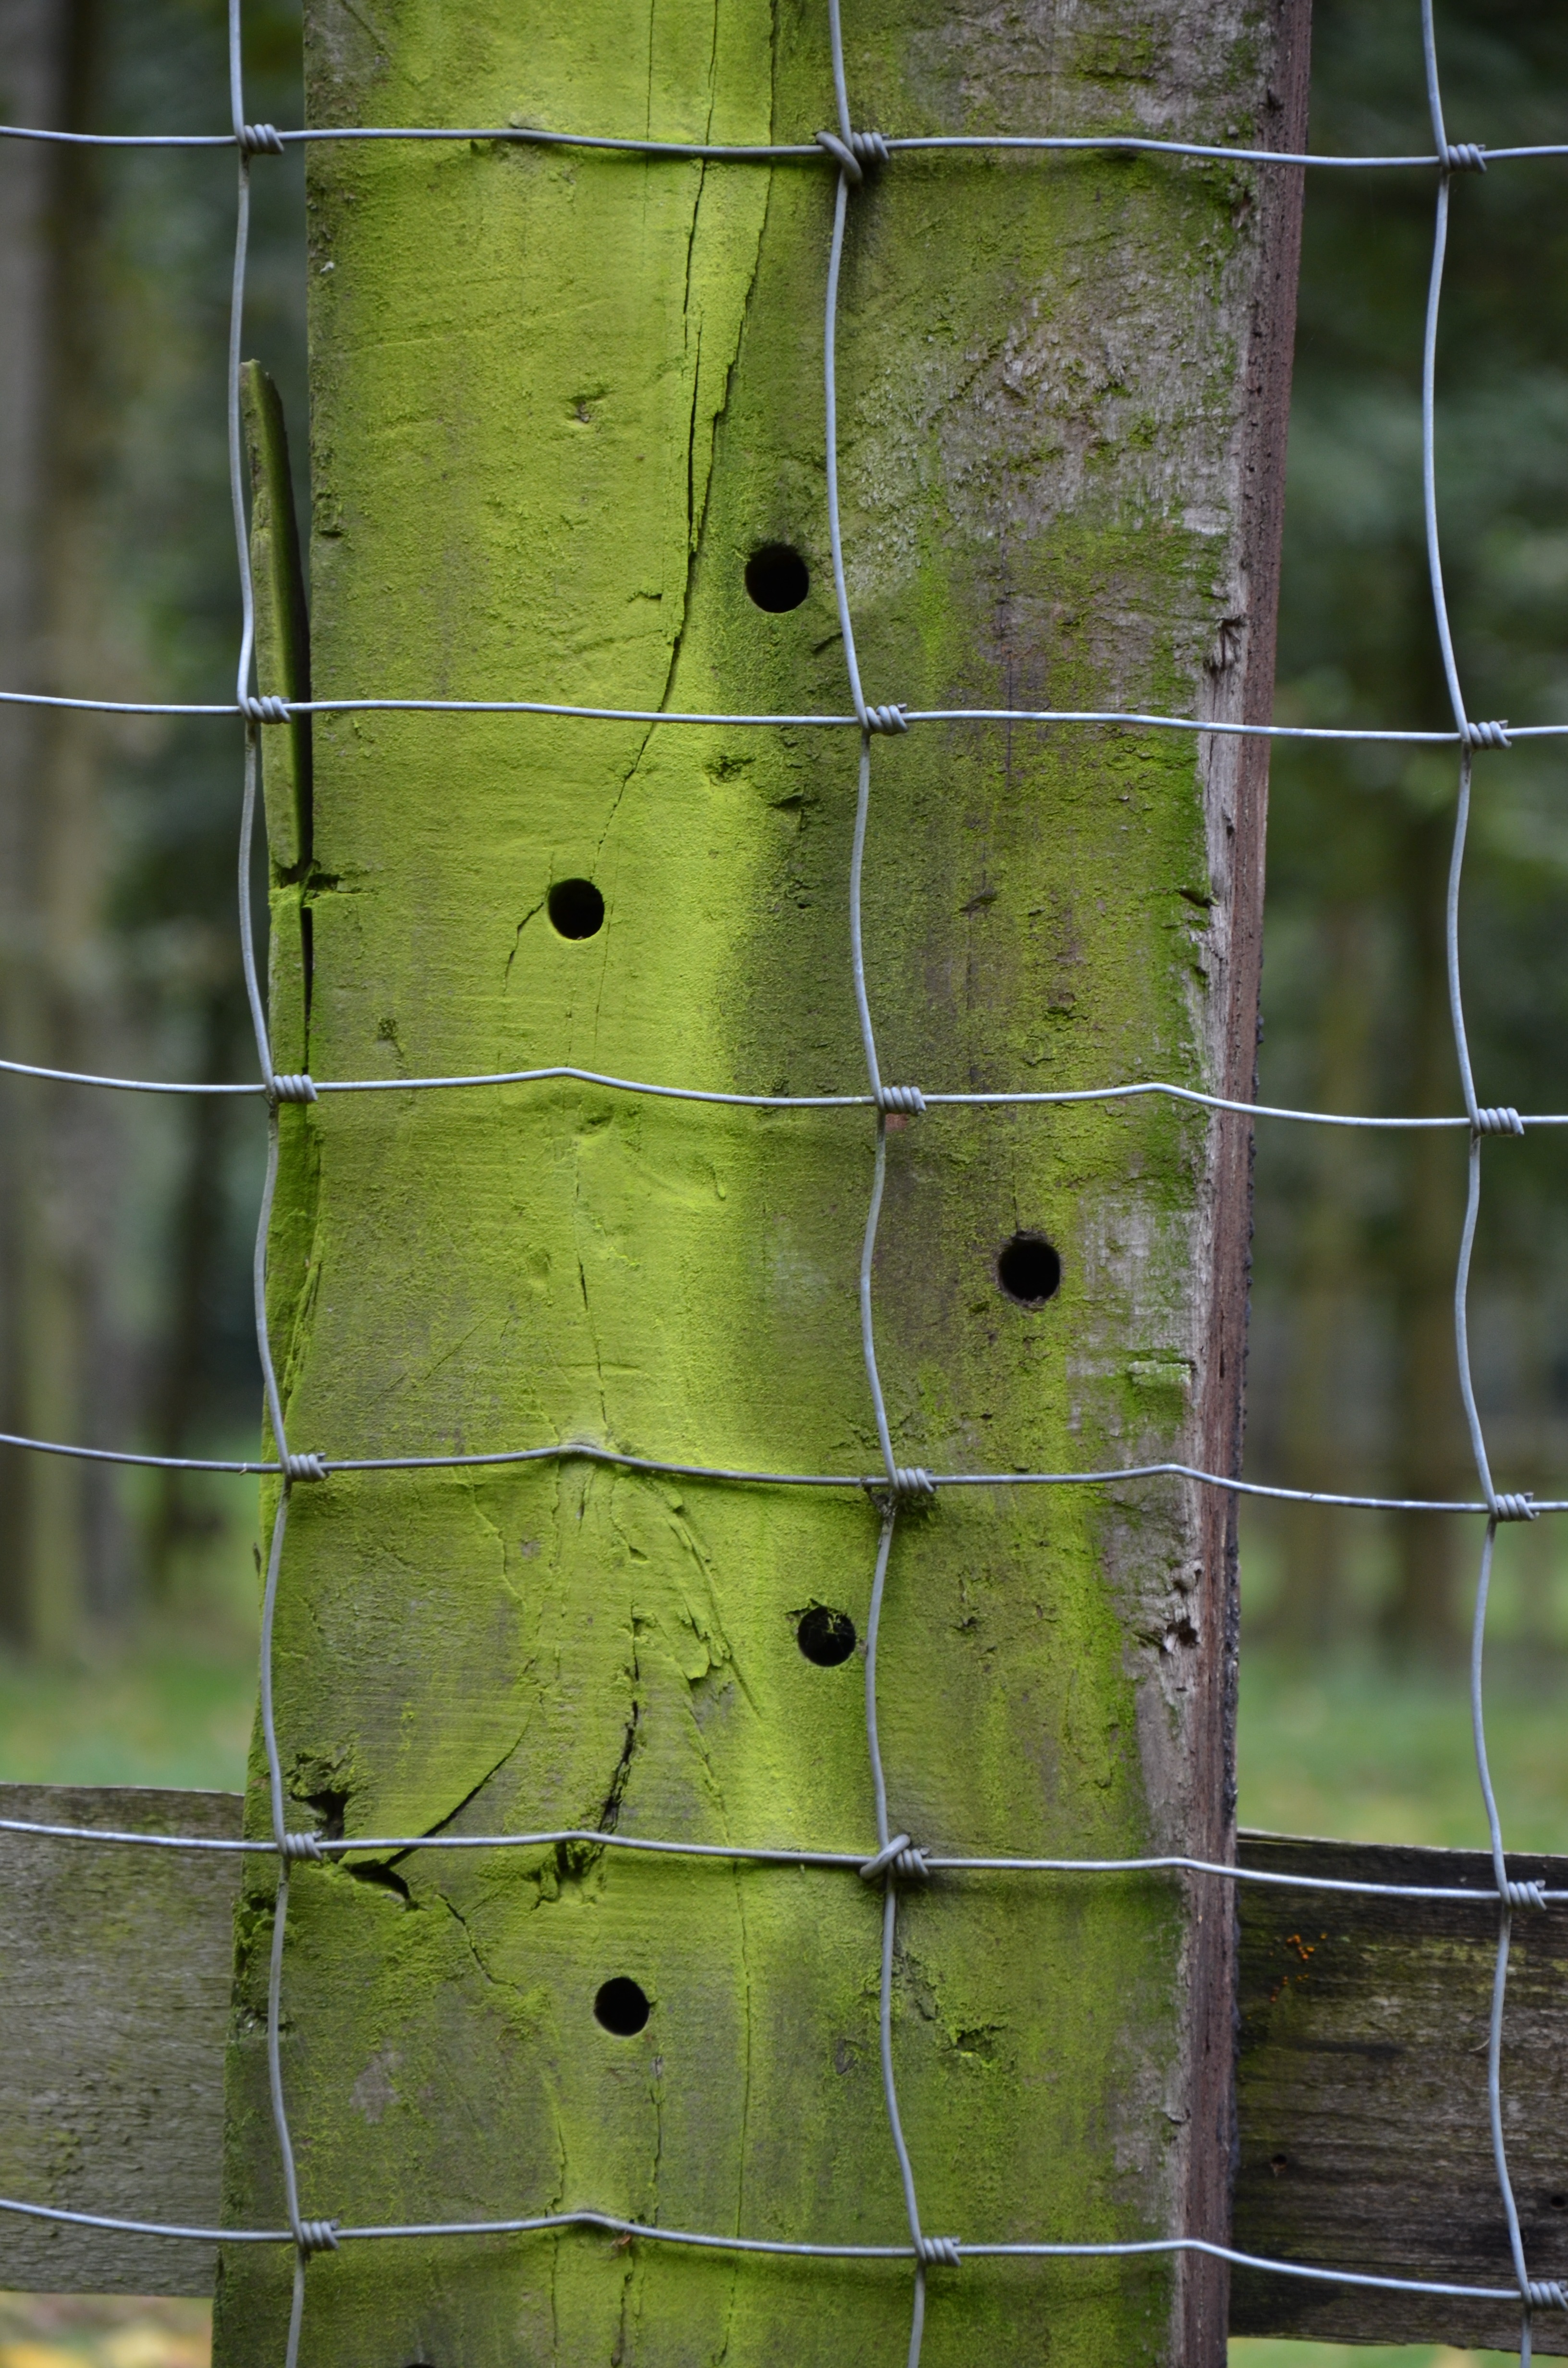
tree, nature, grass, branch, fence, plant, wood, texture, leaf, trunk, wire, pile, green, botany, fence post, plant stem